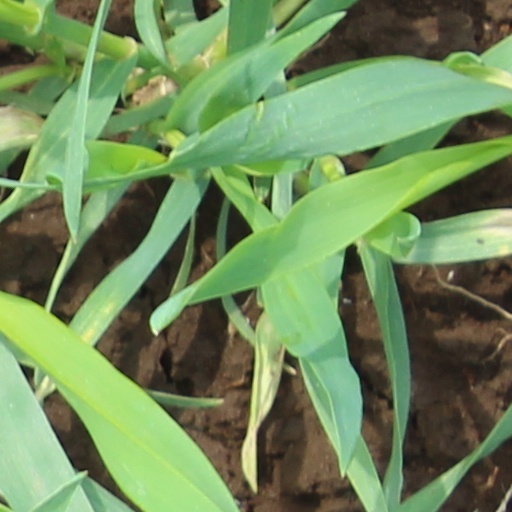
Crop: wheat